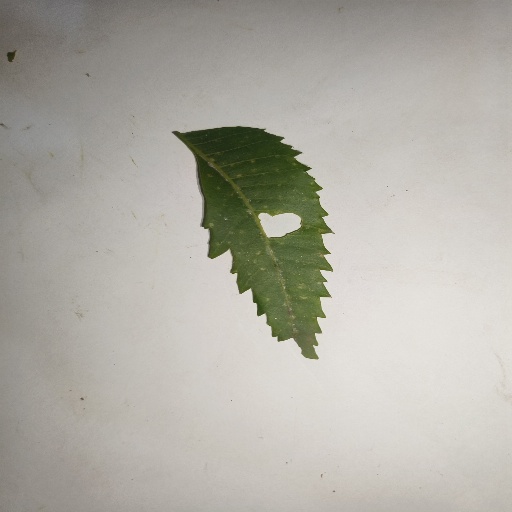
Species: Neem
Leaf condition: Shot Hole Leaf